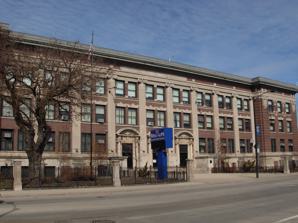
Building: Wendell Phillips Academy High School
Country: United States of America
Year built: 1904
School in Chicago, Illinois, United States Wendell Phillips Academy High School Address 244 East Pershing Road Chicago , Illinois 60653 United States Coordinates 41°49′28″N 87°37′11″W / 41.82444°N 87.61972°W / 41.82444; -87.61972 Information School type Public Secondary Motto " The Premiere South Side School of Choice. " Opened September 4, 1904 ( 1904-09-04 ) School district Chicago Public Schools CEEB code 141375 NCES School ID 170993001061 Principal Rashad J. Talley Grades 9 – 12 Gender Coed Enrollment 394 (2024–2025) Area Urban Color(s) Blue White Athletics conference Chicago Public League Team name Wildcats Accreditation North Central Association of Colleges and Schools Yearbook Phillipsite Website phillipshs .org Wendell Phillips Academy High School is a public 4–year high school located in the Bronzeville neighborhood on the south side of Chicago, Illinois , United States. Opened in September 1904, Phillips is part of the Chicago Public Schools district and is managed by the Academy for Urban School Leadership . Phillips is named for the American abolitionist Wendell Phillips . Phillips is known as the first predominantly African-American high school in the City of Chicago. Phillips' building was designated a Chicago Landmark on May 7, 2003. History The high school traces its history to 1875, when South Division High School was opened as the south side's first public high school. Phillips was established by Chicago Board of Education in 1900 to replace South Division, (which was located near 26th street and Wabash Avenue, about two miles from Phillips location) after community members petitioned for a new school due to the location being deemed "altogether unfit" and the need to provide a more modern building for the south side community. By 1903, the school was nearly complete and was scheduled to open in September of that year. Due to labor issues between August and December 1903, the last construction on the school was halted. Construction resumed in January 1904 and was completed by May 1904. Constructed in the Classical Revival style, Phillips was designed by architect William B. Mundie. Phillips opened for the 1904–1905 school year on September 4, 1904. The school was named for Wendell Phillips (1811–1884), the staunch abolitionist and advocate for Native Americans . He was one of the leading members of the American Anti-Slavery Society . When its new Phillips campus opened in 1904, the school was still predominantly attended by the wealthy children of Chicago's south side mansions, but this soon changed. Changing demographics resulted from the Great Migration , by which millions of African Americans left the rural South for northern and midwestern industrial cities, including Chicago. By 1907, 90 black students had enrolled at Phillips. Early yearbooks portray a racial mix in the student body, but by 1920 the school had become Chicago's first predominantly African American high school. In 1924, the Chicago Board of Education created a junior high school within Phillips, serving seventh and eighth grades. By 1928, Phillips student population exceeded the capacity of the school building in which the district instituted the use of portable classrooms and the implementation of two half-day shifts. In 1929, the Board of Education voted to build a new school in the Bronzeville neighborhood, naming it The New Wendell Phillips High School at 49th and Wabash Avenue due to overcrowding at Phillips. Economic conditions during the Great Depression slowed the work on the building; it was finally completed on February 4, 1935. Shortly before the completion of the new building, Phillips "mysteriously" caught fire on January 28, 1935, making it necessary for the students to move to the new school in February 1935. The new school was then named Jean Baptiste Point DuSable High School , after Chicago's first permanent non-native settler in April 1936. During the initial move to the new school, the board decided to only house sophomore, juniors and seniors in the new building due to limited space. The freshmen classes remained at the undamaged section of Phillips. A new wing was later built on the Phillips site in late–1936, serving as an elementary school after junior high schools in Chicago were discontinued in 1933. The new wing included a new assembly hall, gymnasium, swimming pool, lunchroom, and chorus and band rooms. In November 1937, several classrooms in the new wing of the school caught fire before its initial completion, repairs were later made. During the 1940s, Phillips offered courses for adults which became known as Evening School. Phillips experienced overcrowding in the elementary wing of the school which led to a 20-classroom extension being built in 1944. By the early 1960s, Phillips students attended classes in three shifts due to overcrowding; estimated 2,200 students enrolled by 1964. The alumni association and principal Ernestine D. Curry established the Wendell Phillips High School Hall of Fame in 1979. Principals Below is a list of individuals that have served as principal of Wendell Phillips Academy High School since the opening of the school in 1904. Spencer R. Smith (1904–1917) Charles H. Perrine (1917–1921) Albert W. Evans (1921–1926) Chauncey C. Willard (1926–1935) William H. Page (1935–1937) William Abrams (1937–1939) Maudelle B. Bousfield (1939–1950) Virginia F. Lewis (1950–1961) Robert E. Lewis (1961–1965) Alonzo A. Crim (1965–1968) William Finch (1968–1971) Daniel W. Caldwell (1971–1975) Ernestine D. Curry (1975–1990) Juanita T. Tucker (1990–1997) Beverly LaCoste (1997–2001) Bertha Buchanan (2002–2004) Euel Bunton (2004–2010) Terrence A. Little (2010) Devon Q. Horton (2010–2014) Matthew G. Sullivan (2014–2021) Virag C. Nanavati (2021–2022) Rashad J. Talley (2022–present) Other information Phillips was used as the setting and shooting location for the movie Save the Last Dance , released in 2001. The Savoy Big Five During the late 1920s, members of the school's winning basketball team were drafted by Abe Saperstein , a Chicago Park District employee, to form the nucleus of a group that later became the Harlem Globetrotters . They were initially called "The Savoy Big Five," taking their new name from Bronzeville's Savoy Ballroom. Those players included Tommy Brookings, Hillery Brown , George Easter, William "Razor" Frazier, Roosevelt Hudson , Inman "Big Jack" Jackson, Lester Johnson, Byron "Fat" Long, William "Kid" Oliver, Al "Runt" Pullins, Randolph Ramsey, Ted Strong and Walter "Toots" Wright. Academics Phillips Academy High School is rated a 1 out of 10 by GreatSchools.org , a national school quality information site. GreatSchools’ Summary Rating is based on four of the school’s themed ratings: the Test Score Rating, Student or Academic Progress Rating, College Readiness Rating, and Equity Rating and flags for discipline and attendance disparities at a school. Curriculum Phillips is a High School Transformation and Advancement Via Individual Determination (AVID) school and offers Advanced Placement (AP) courses as well as honors courses as part of its academic curriculum. It provides a positive learning environment through an academic curriculum promoting literacy and inquiry-based learning. AP courses are offered in U.S. history, Biology, and English. Honors courses are offered in 15 subjects. Education To Careers (ETC) programs are offered in fashion design, graphic communications, and drafting. Phillips also features a Junior Air Force Reserve Officers Training Corps (JAFROTC) program and a health clinic to serve the needs of its students. Enrollment is open to students living in its attendance area; if space is available, students outside the area may apply. Extracurricular activities In addition to its longstanding sports program, Phillips offers students the opportunity to participate in Student Council , Air Force (AFJROTC), a school Newspaper Club, the Book Club, the Culture Club, a Music Production Project, an Entrepreneurial Project, Junior Achievement , yearbook , and a debate Team. Community partners Phillips community and university partners include the University of Chicago , Illinois Institute of Technology , Ada S. McKinley Educational Talent Search, City Year Chicago, Dawson Skills Center, Carnegie Learning, Field Museum, Kaplan, Center for New Horizons, and Project Strive. In 2010, Phillips became a turnaround school in an effort to lower the school's one–year dropout rate of 66.8 percent. The school received the Spotlight on Technology award from the Chicago Public Schools leadership technology summit in 2013. The school's attendance boundary includes areas of the South Side, Chinatown , and portions of the Chicago Loop . Athletics Phillips competes in the Chicago Public League (CPL) and is a member of the Illinois High School Association (IHSA). The schools sports teams are nicknamed Wildcats. Phillips athletic teams have had a history of success. The boys' basketball team won the state Class AA title in 1974–75 and city of Chicago champions in 1976. The boys' track and field team placed first in 1901–02, 1905–06, 1942–43, 1949–50, 1950–51 and 1961–62. The girls' basketball team were regional champions in 2012–13. [1] The 2014–15 Wildcats football team was the IHSA class 4A runner–up, making them the second CPS program and the first in 32 years to play in an IHSA football championship game. In the 2015–16 season, Phillips returned to the 4A finals and defeated Belleville Althoff 51–7 to become the first Chicago public league team to win a state championship in football, and for the second time in three years, they became the state champions again in 2017 in the 5A division, defeating Dunlap 33–7. Notable alumni Pastor T. L. Barrett (attended) — minister and gospel recording artist. Timuel Black (attended) — Historian and civil rights activist. Gwendolyn Brooks (attended) — author, first African American to win the Pulitzer Prize Hillery Brown — professional basketball player Archibald Carey, Jr (1926) — lawyer, judge, politician, diplomat and clergyman Jodie Christian (attended) — jazz musician Floy Clements — first Black woman to become a state legislator in Illinois Darius Clemons (1978) — basketball player Nat "King" Cole (attended) — singer, musician and recording star in Rock and Roll Hall of Fame . Sam Cooke (attended) — Soul and gospel recording star in Rock and Roll Hall of Fame. Earl B. Dickerson (attended) — attorney and business executive. Osiris Eldridge (2006) — professional basketball player. Mary G. Evans (attended) — minister, who served as pastor of Chicago's Cosmopolitan Community Church from 1932 until 1966. Wilson Frost (1943) — politician, Chicago alderman Marla Gibbs (1949) — Emmy Award-winning actress, singer and comedian ( The Jeffersons , 227 ). Lucius Perry Gregg, Jr. — fourth African American to graduate from United States Naval Academy , the first with honors; first African American to receive a graduate degree in Engineering from Massachusetts Institute of Technology ; first African American Dean of Science (Associate) from a major university, Northwestern University Alvin Hall — former NFL player Carl "Buster" Smith — former checkers player Vivian G. Harsh (1909) — Librarian and historian, noted as the Chicago Public Library (CPL) system's first African American librarian. Bernie Hayes — broadcast journalist. Herbie Hancock (attended) — jazz musician. Chris Hinton — NFL player, Baltimore Colts , Atlanta Falcons and Minnesota Vikings Milt Hinton — jazz musician. Paul Des Jardien — member of College Football Hall of Fame George E. Johnson, Sr. (attended) — businessman,  founder, Johnson Products, the first African American owned company listed on American Stock Exchange John H. Johnson (attended) — founder of Johnson Publishing Company ( Ebony , Jet ), and the first African-American on the Forbes list of the richest 400 Americans . George Kirby — comedian, actor and singer. Gerri Major (1912) — journalist, editor and author. Billy Martin — former professional NFL halfback Ira Murchison (1951) — sprinter, gold medalist at 1956 Olympic Games . Lee Roy Murphy (attended) — professional boxer. Larry Murray (1971) — MLB professional baseball player ( New York Yankees , Oakland Athletics ). Ray Nance — jazz trumpeter. Guy Ousley (attended) — Negro league shortstop . Alonzo S. Parham — second African American to attend West Point Polo G (attended) – rapper. Mike Pruitt (1972) — NFL player, first round seventh overall pick in the 1976 NFL draft ( Cleveland Browns ). Al Pullins – original member of Harlem Globetrotters Ted Double Duty Radcliffe (1920) — member of Baseball Hall of Fame William Clintard "Bill" Robinzine (1971) — NBA basketball player (1975–1982). Charles Skyles , state legislator in Illinois Dinah Washington (attended) — singer, recording artist in Rock and Roll Hall of Fame. Mary T. Washington — the first African-American woman CPA Frances Cress Welsing — psychiatrist, author of The Isis Papers: The Keys to the Colors Steven Williams (attended) — actor. Claude "Buddy" Young — Pro Football Hall of Famer, the first African-American executive hired by a major sports league (NFL). Notable staff Maudelle B. Bousfield – educator and school administrator, (principal of Phillips from 1939 until 1950) noted as the first African–African to serve as principal in a Chicago public school. Captain Walter Dyett – violinist and assistant music instructor at the school. Mildred Bryant Jones – musician, educator, and first African-American director of music Wendell Phillips. References